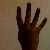
The image shows a hand gesture representing the number 4 in Indian Sign Language.